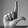
ASL letter: L